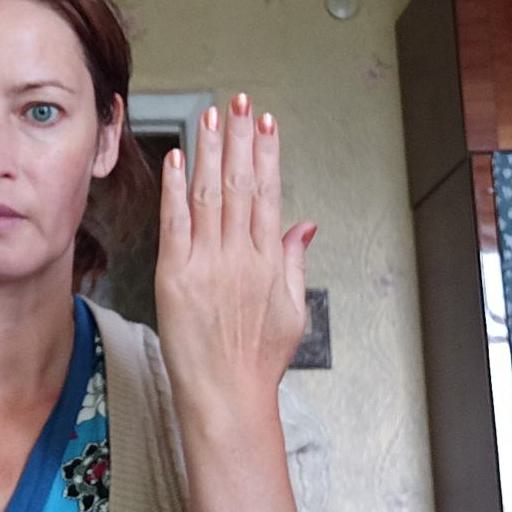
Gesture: stop_inverted